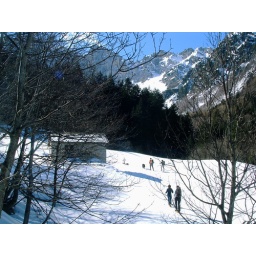
Gias sottano di Sestrera, Valle Pesio, Cuneo, Piemonte, italy. The rock wall of Punta Scarason in the background.